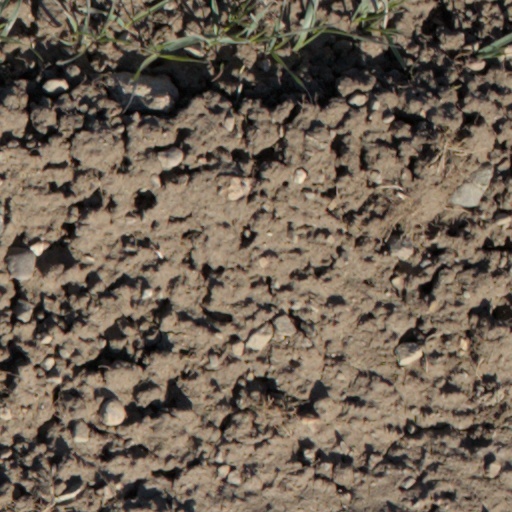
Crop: wheat